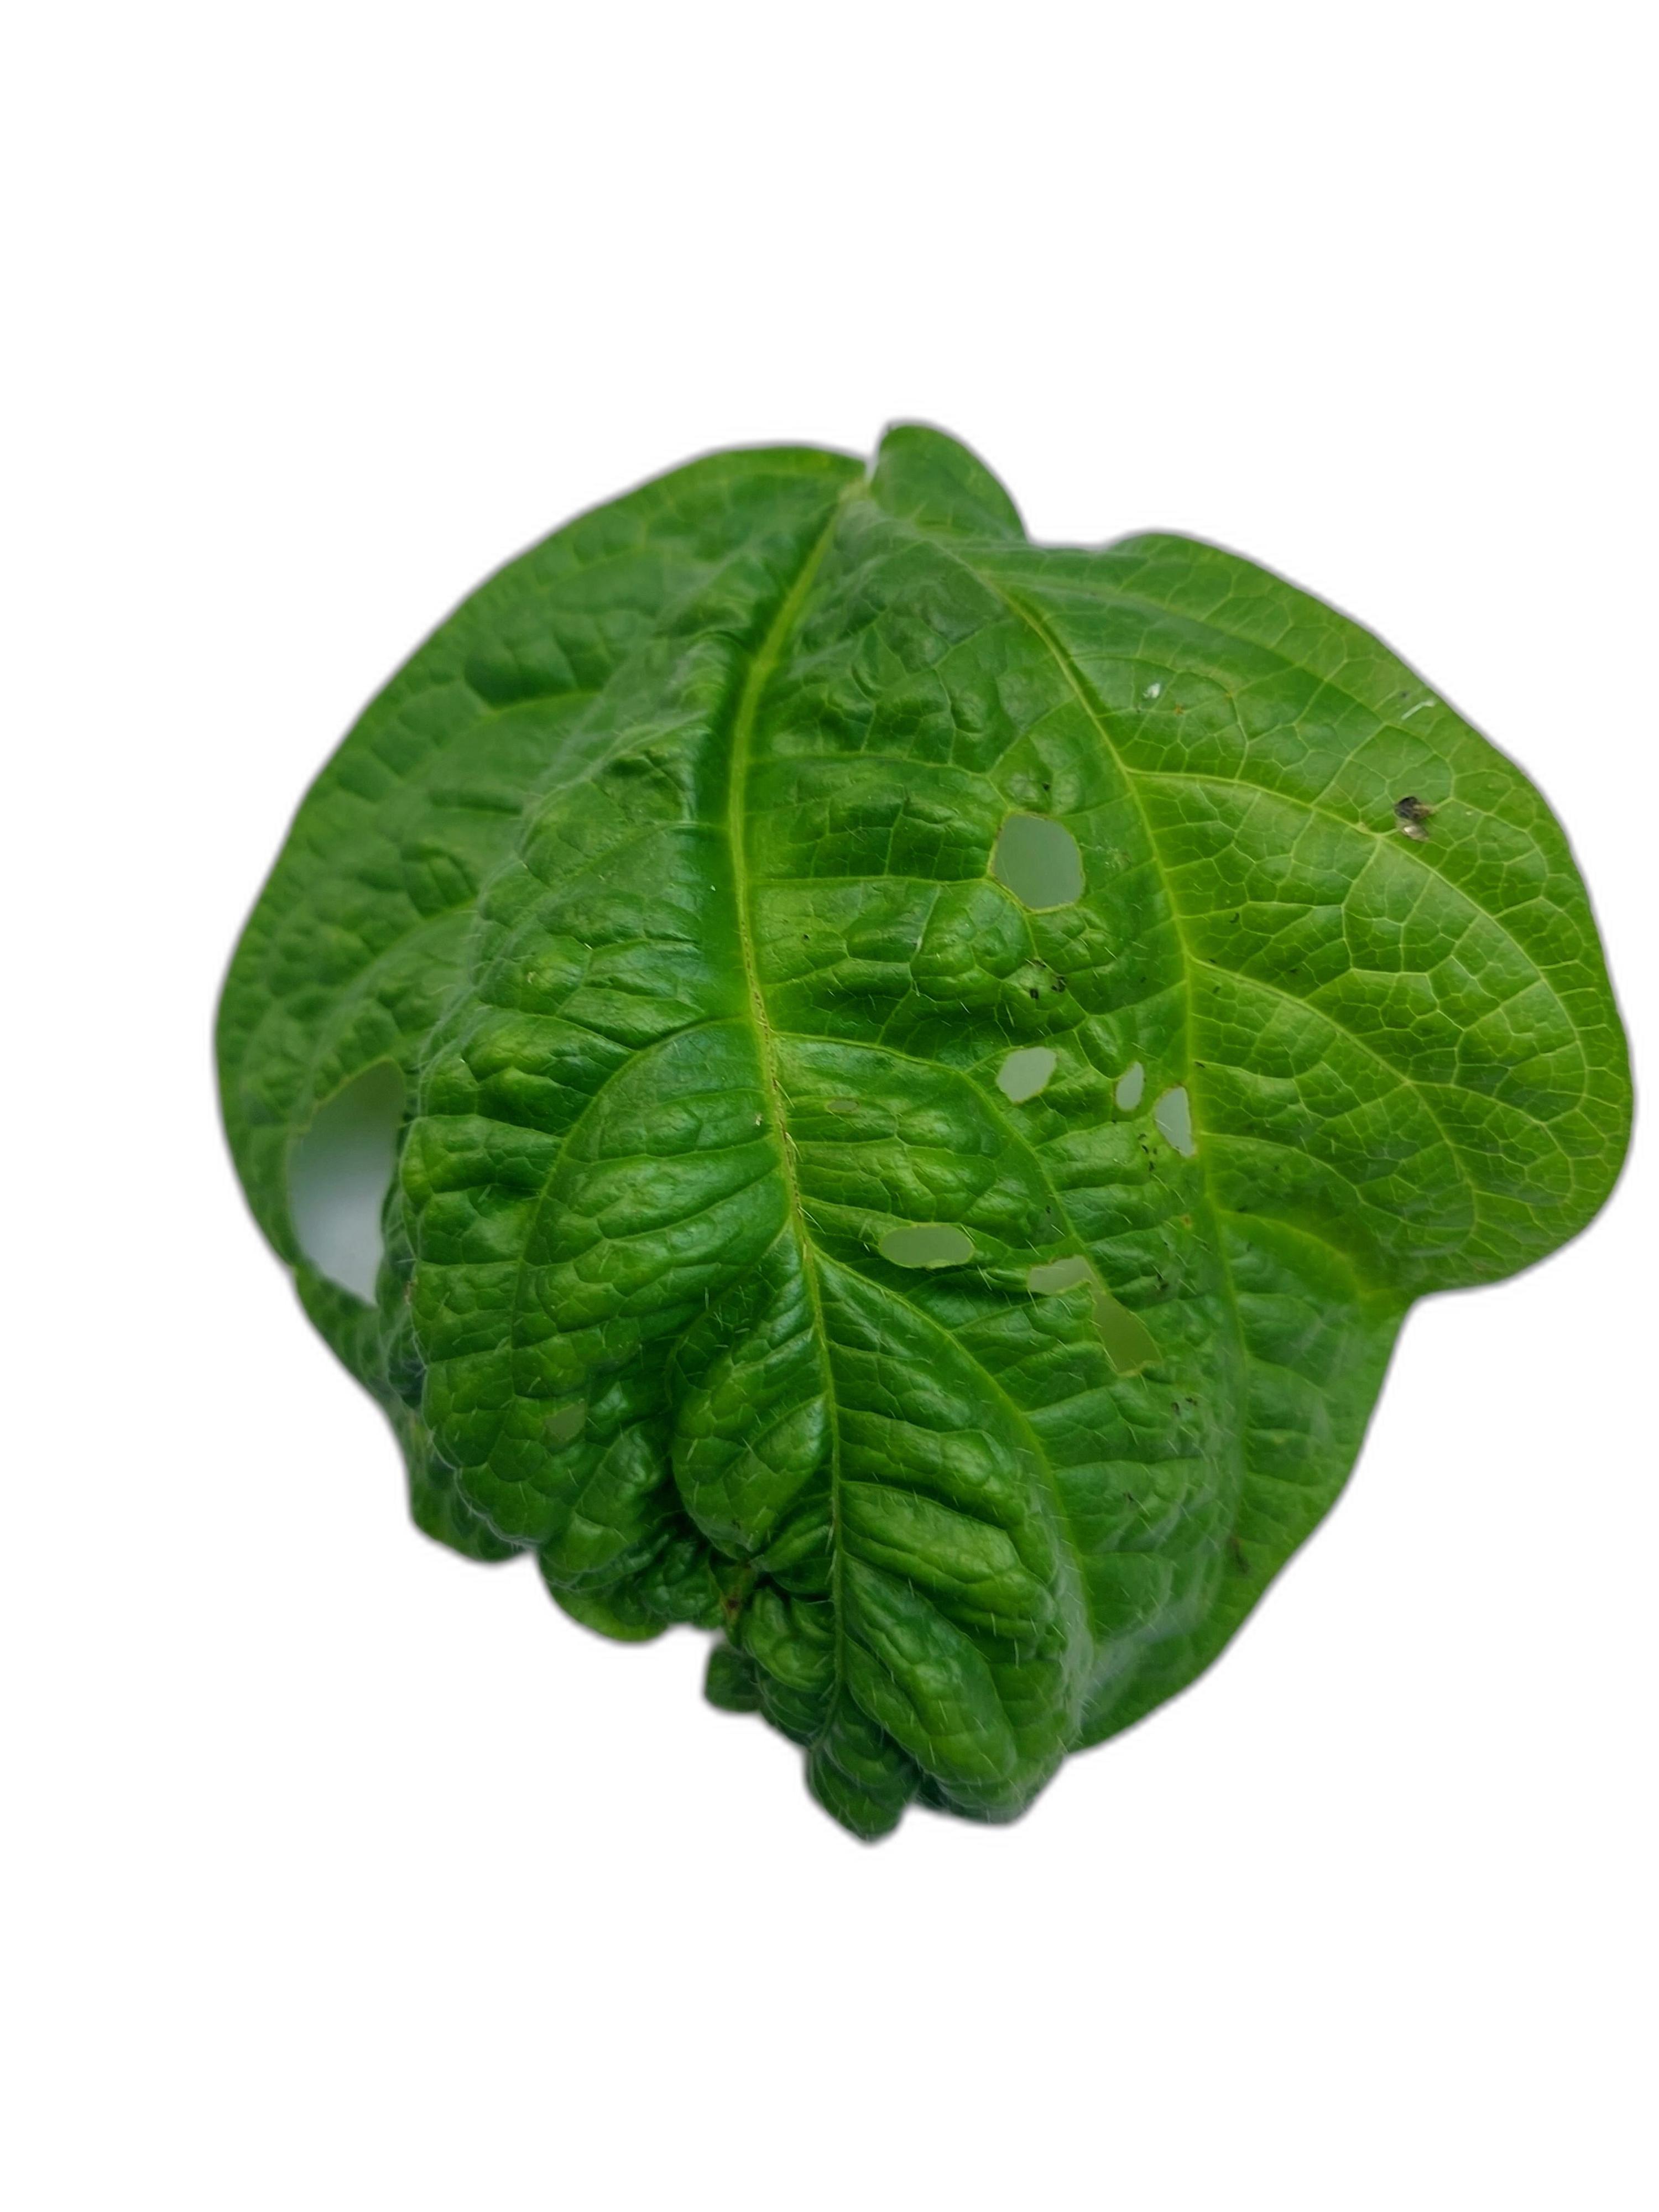
Label: Leaf Crinkle